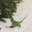
Label: lizard